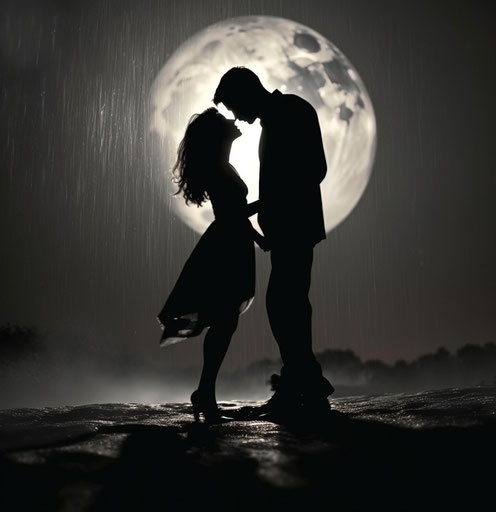
The moon was falling behind the couple, love and romance style
Brand: Imagella
Love Dp For Whatsapp #moon #love #romance #light #shadow #playful #visions #romantic
Category: Software > Digital Goods & Currency > Computer Icons